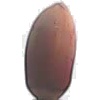
Label: Hazelnut 1